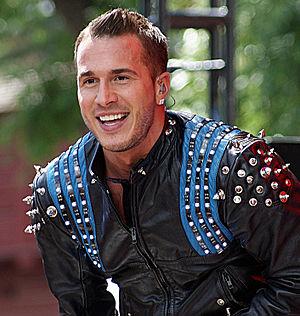
Shawn Bosco Fernandes, mieux connu par son nom de scène Shawn Desman, est un chanteur canadien de R&B d'origine portugaise. Il est le frère aîné du chanteur Danny Fernandes.